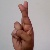
The image shows a hand gesture representing the letter 'R' in Indian Sign Language.